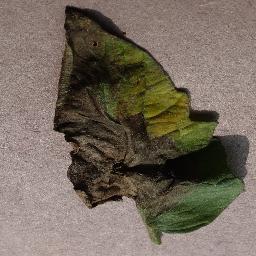
Label: Tomato___Late_blight